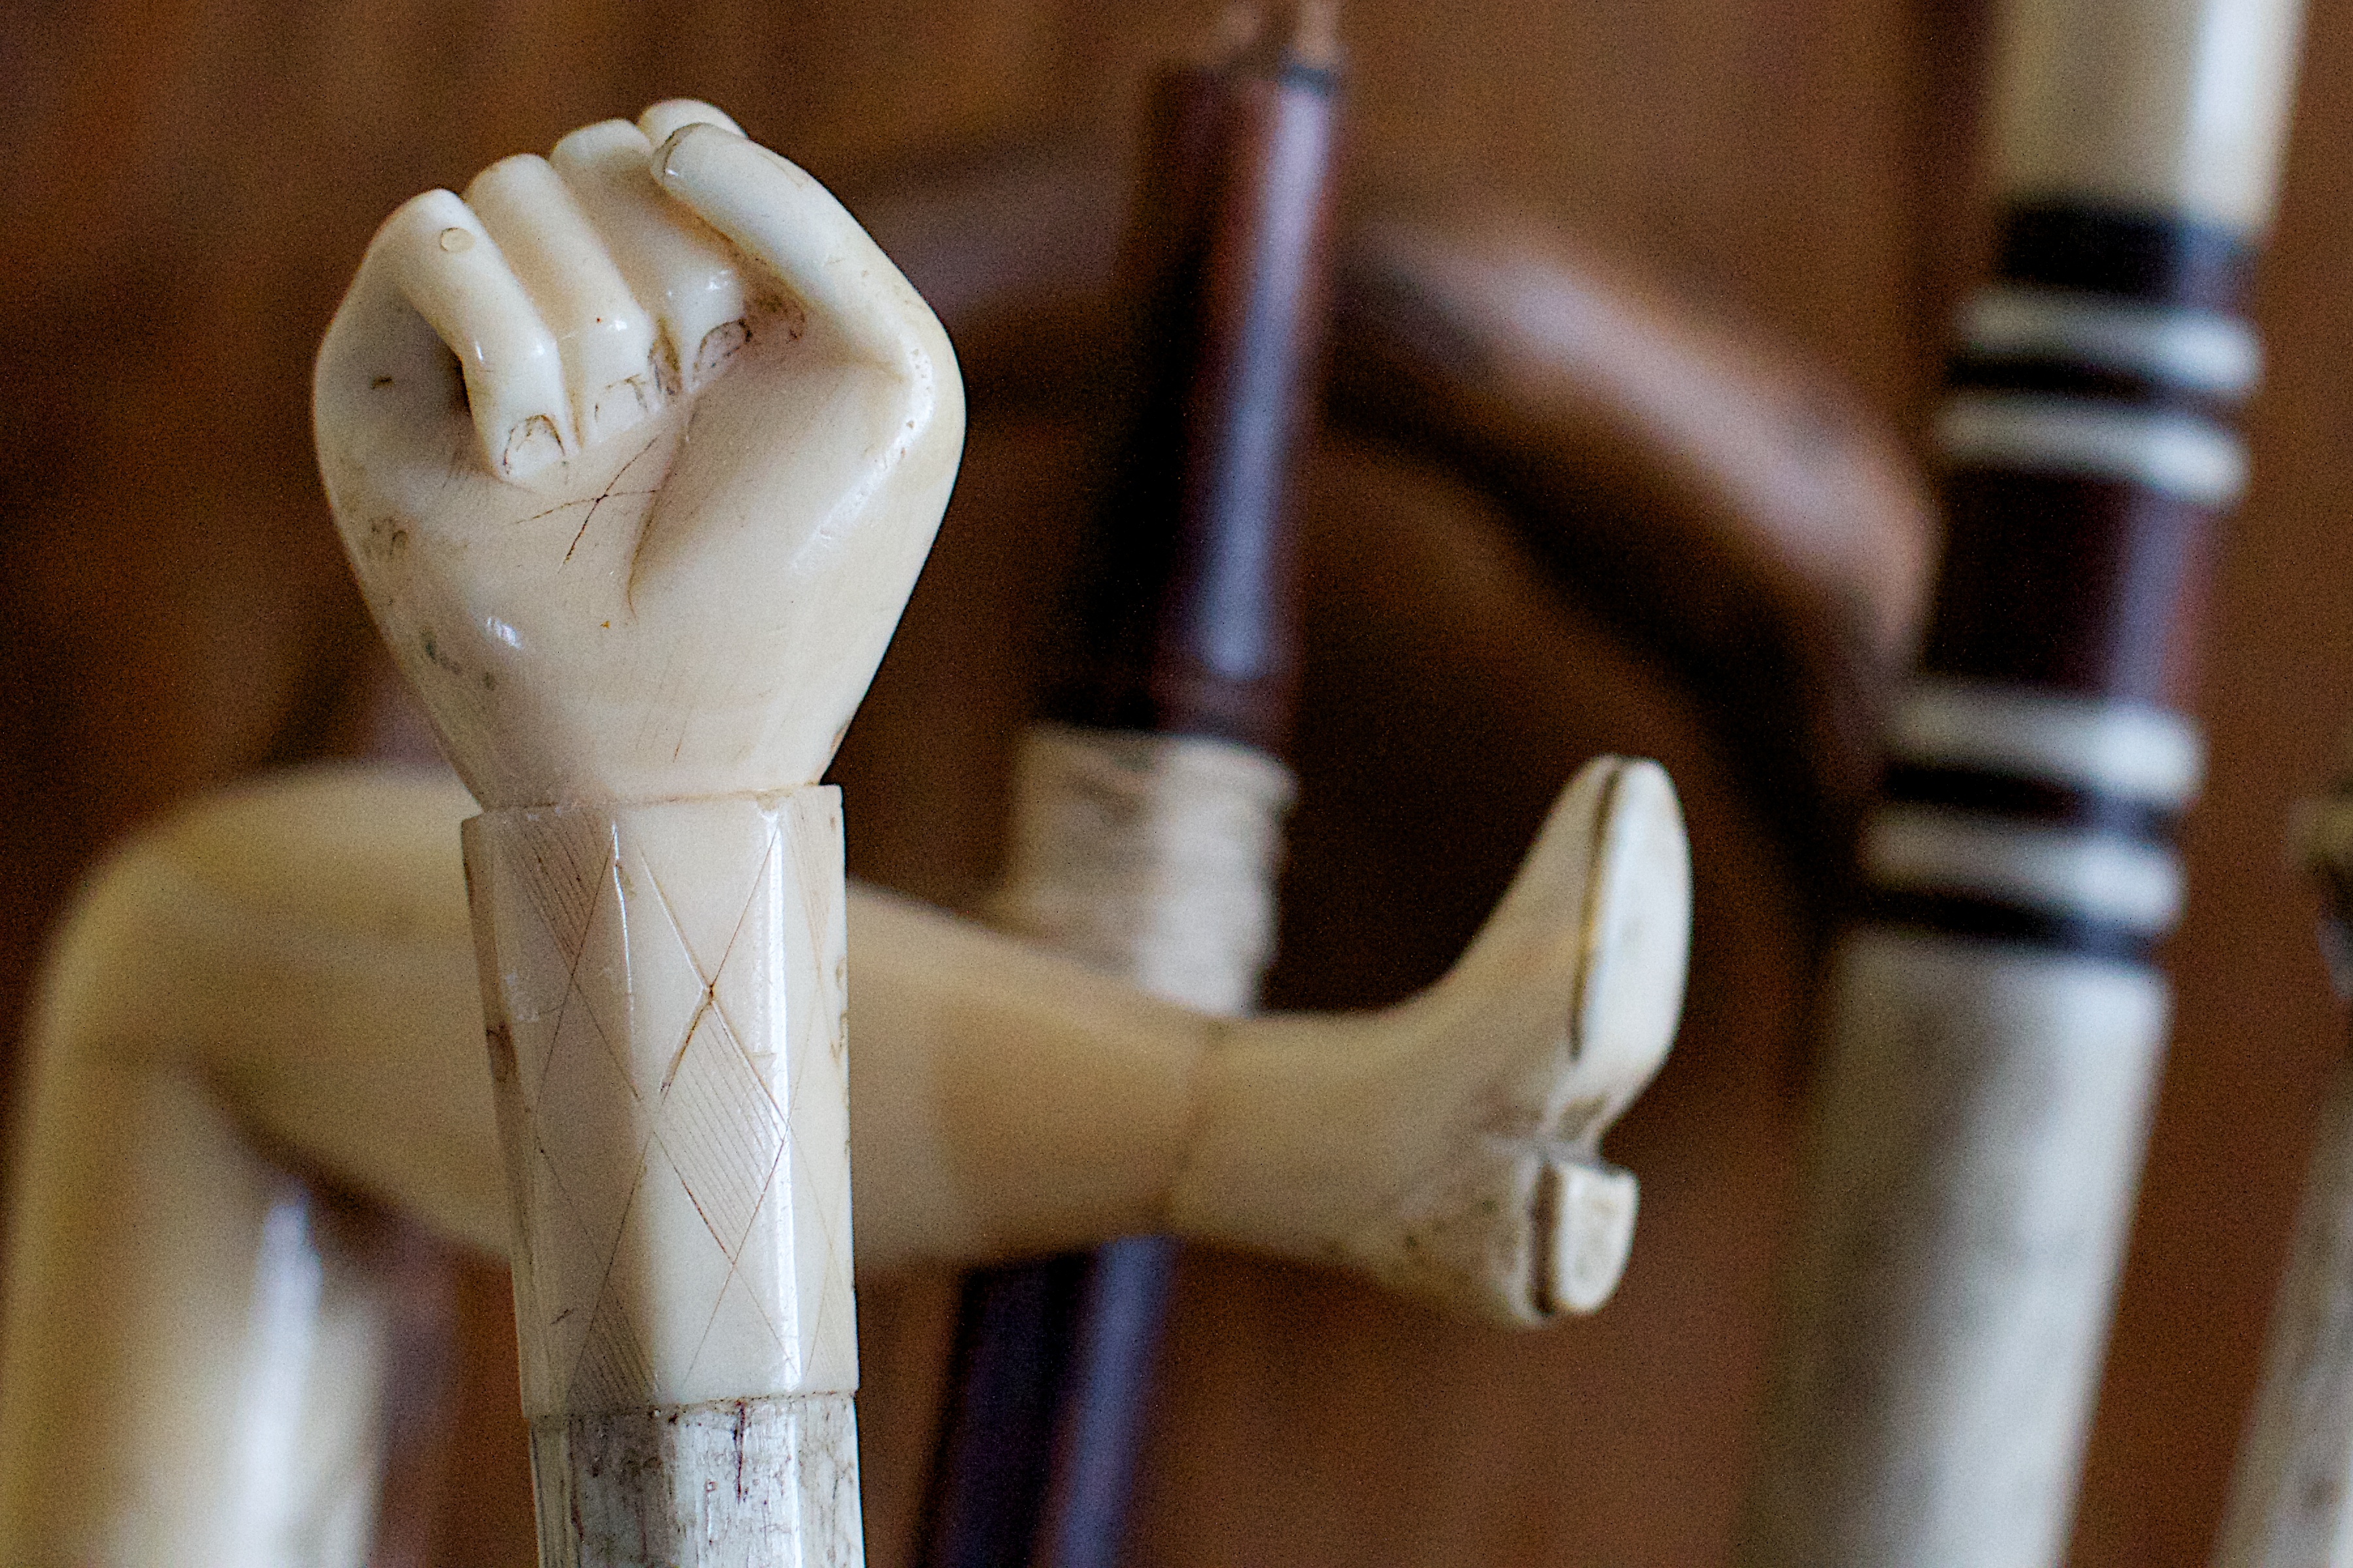
hand, musical instrument, carving, flavor